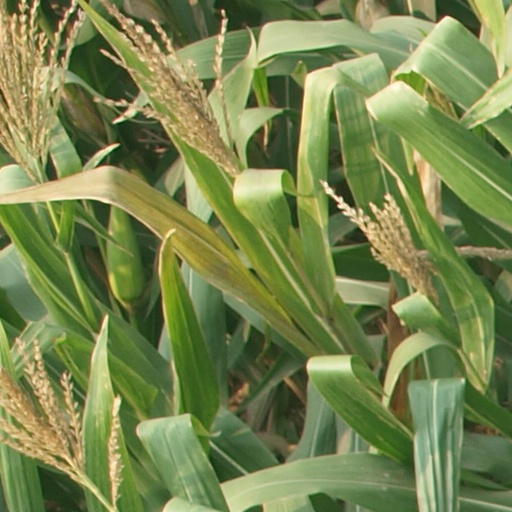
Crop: maize; corn